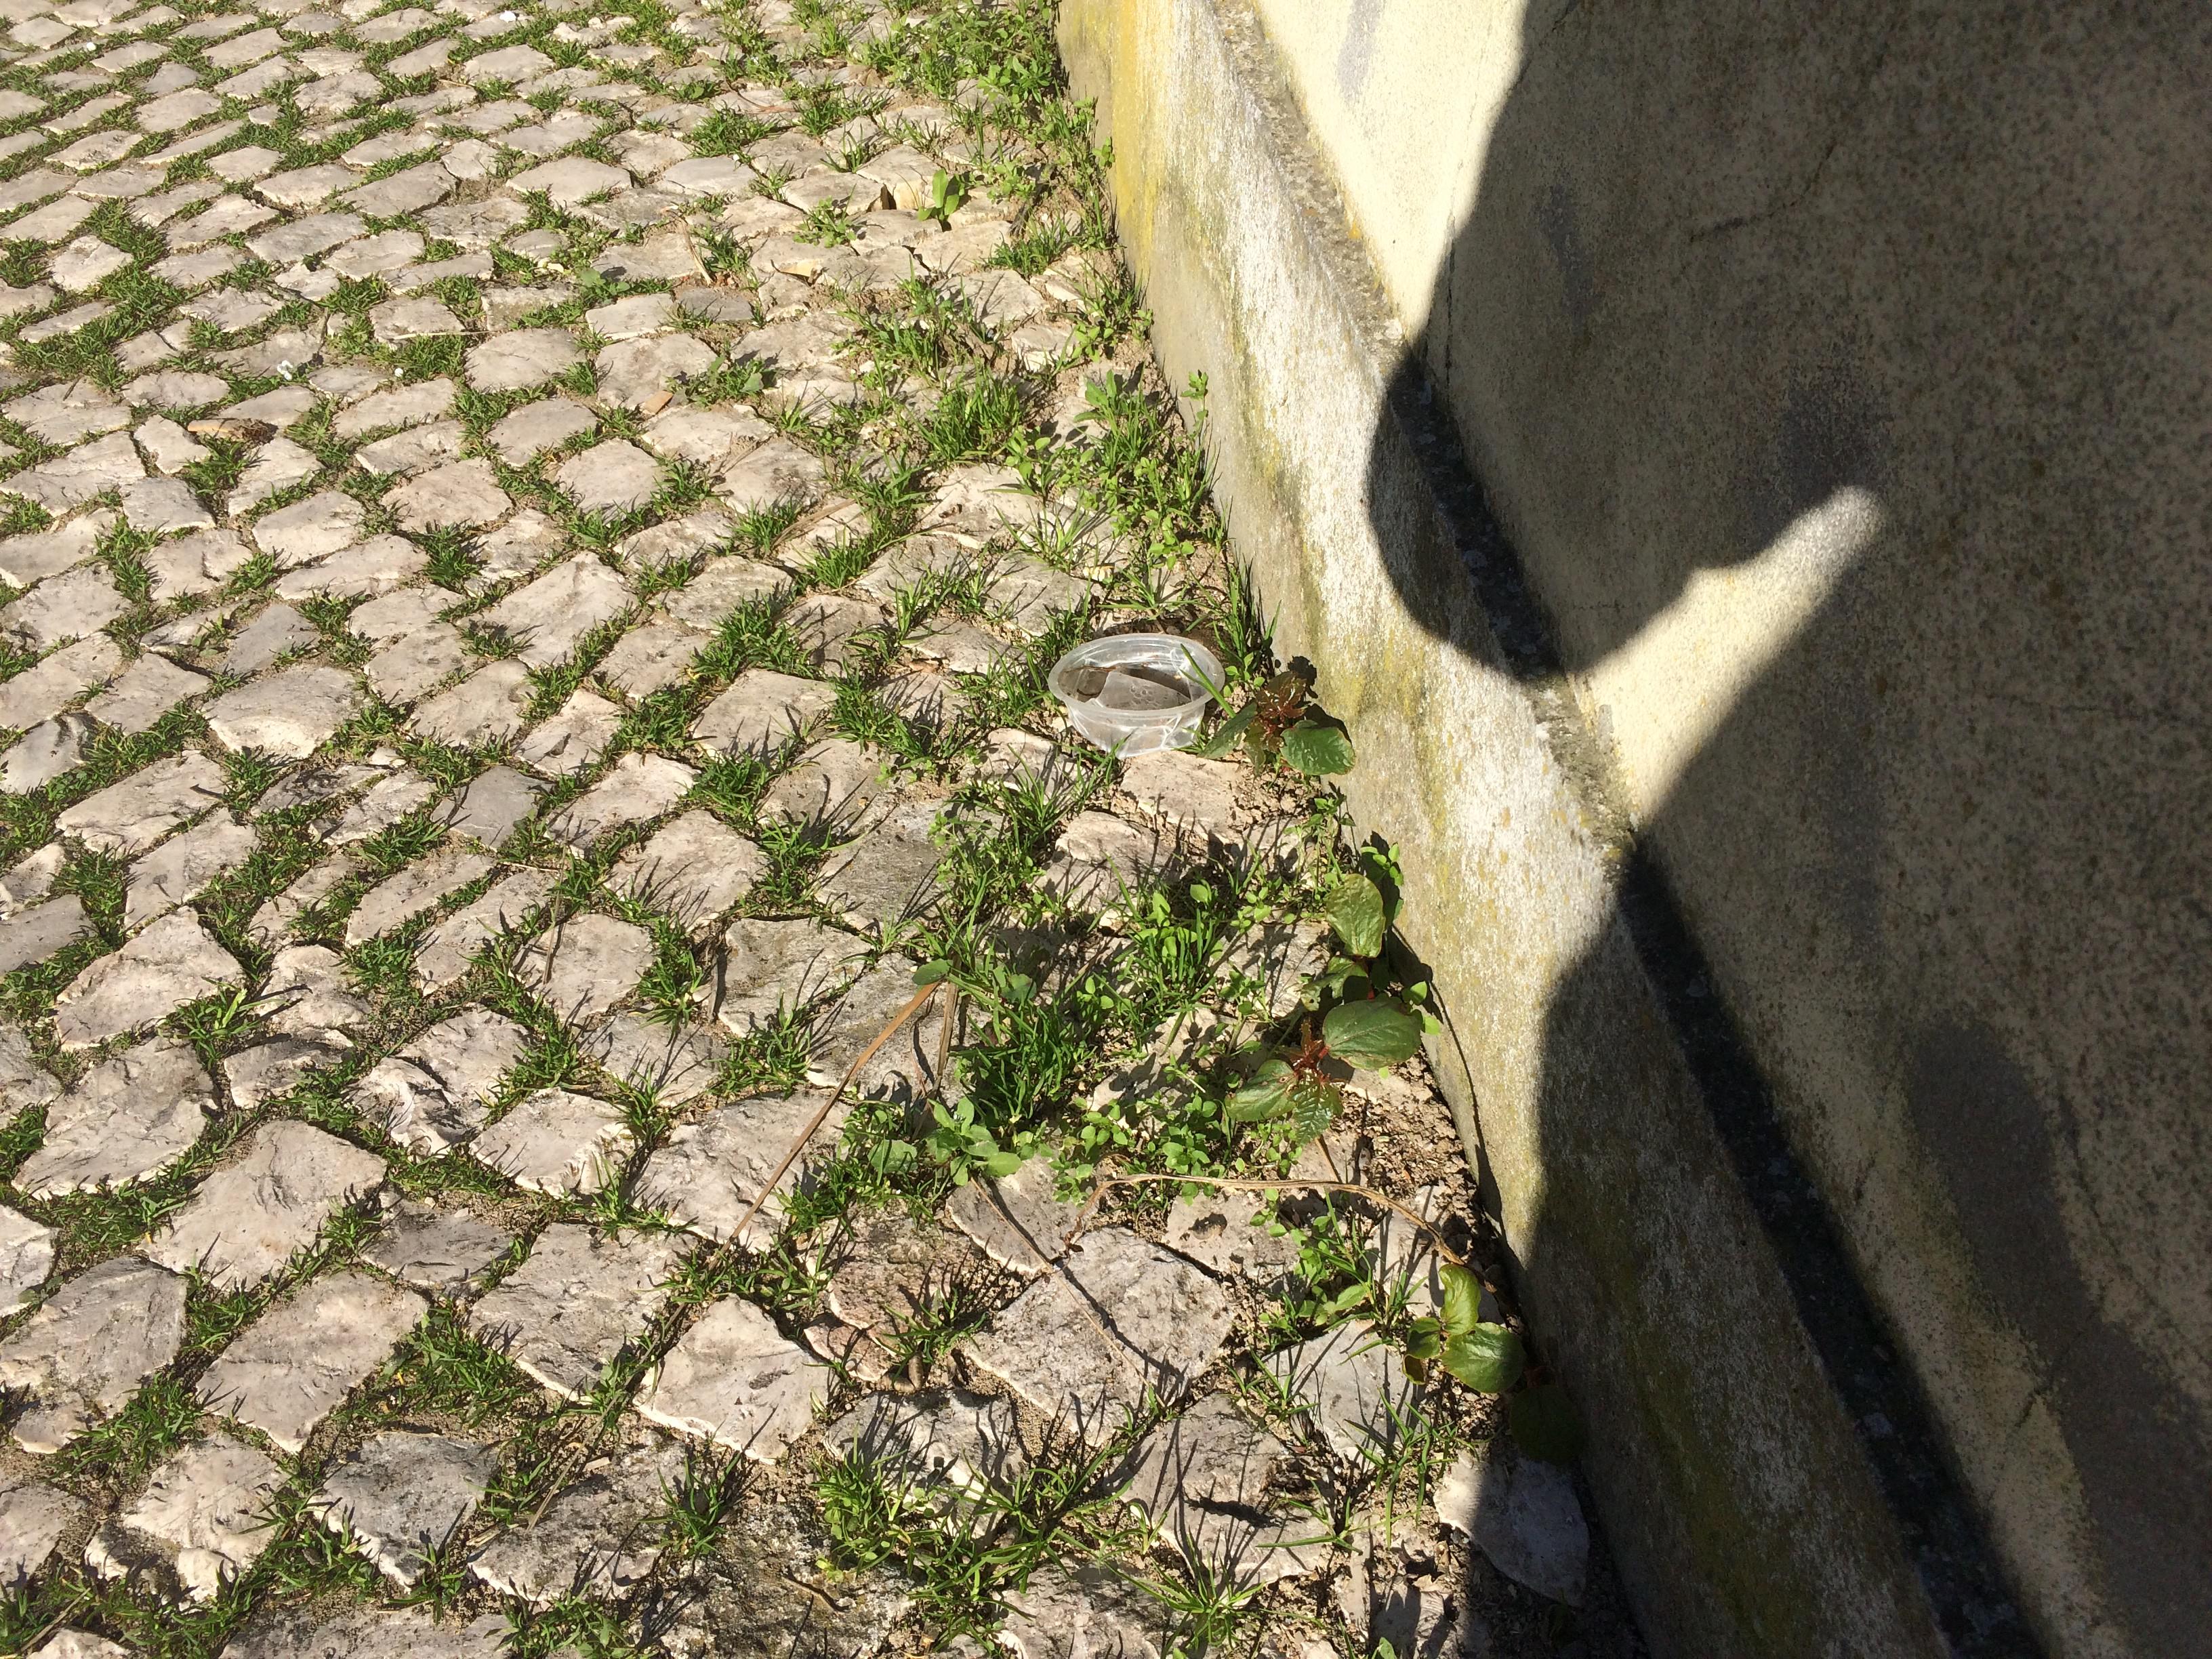
Object: Disposable food container (Plastic container)